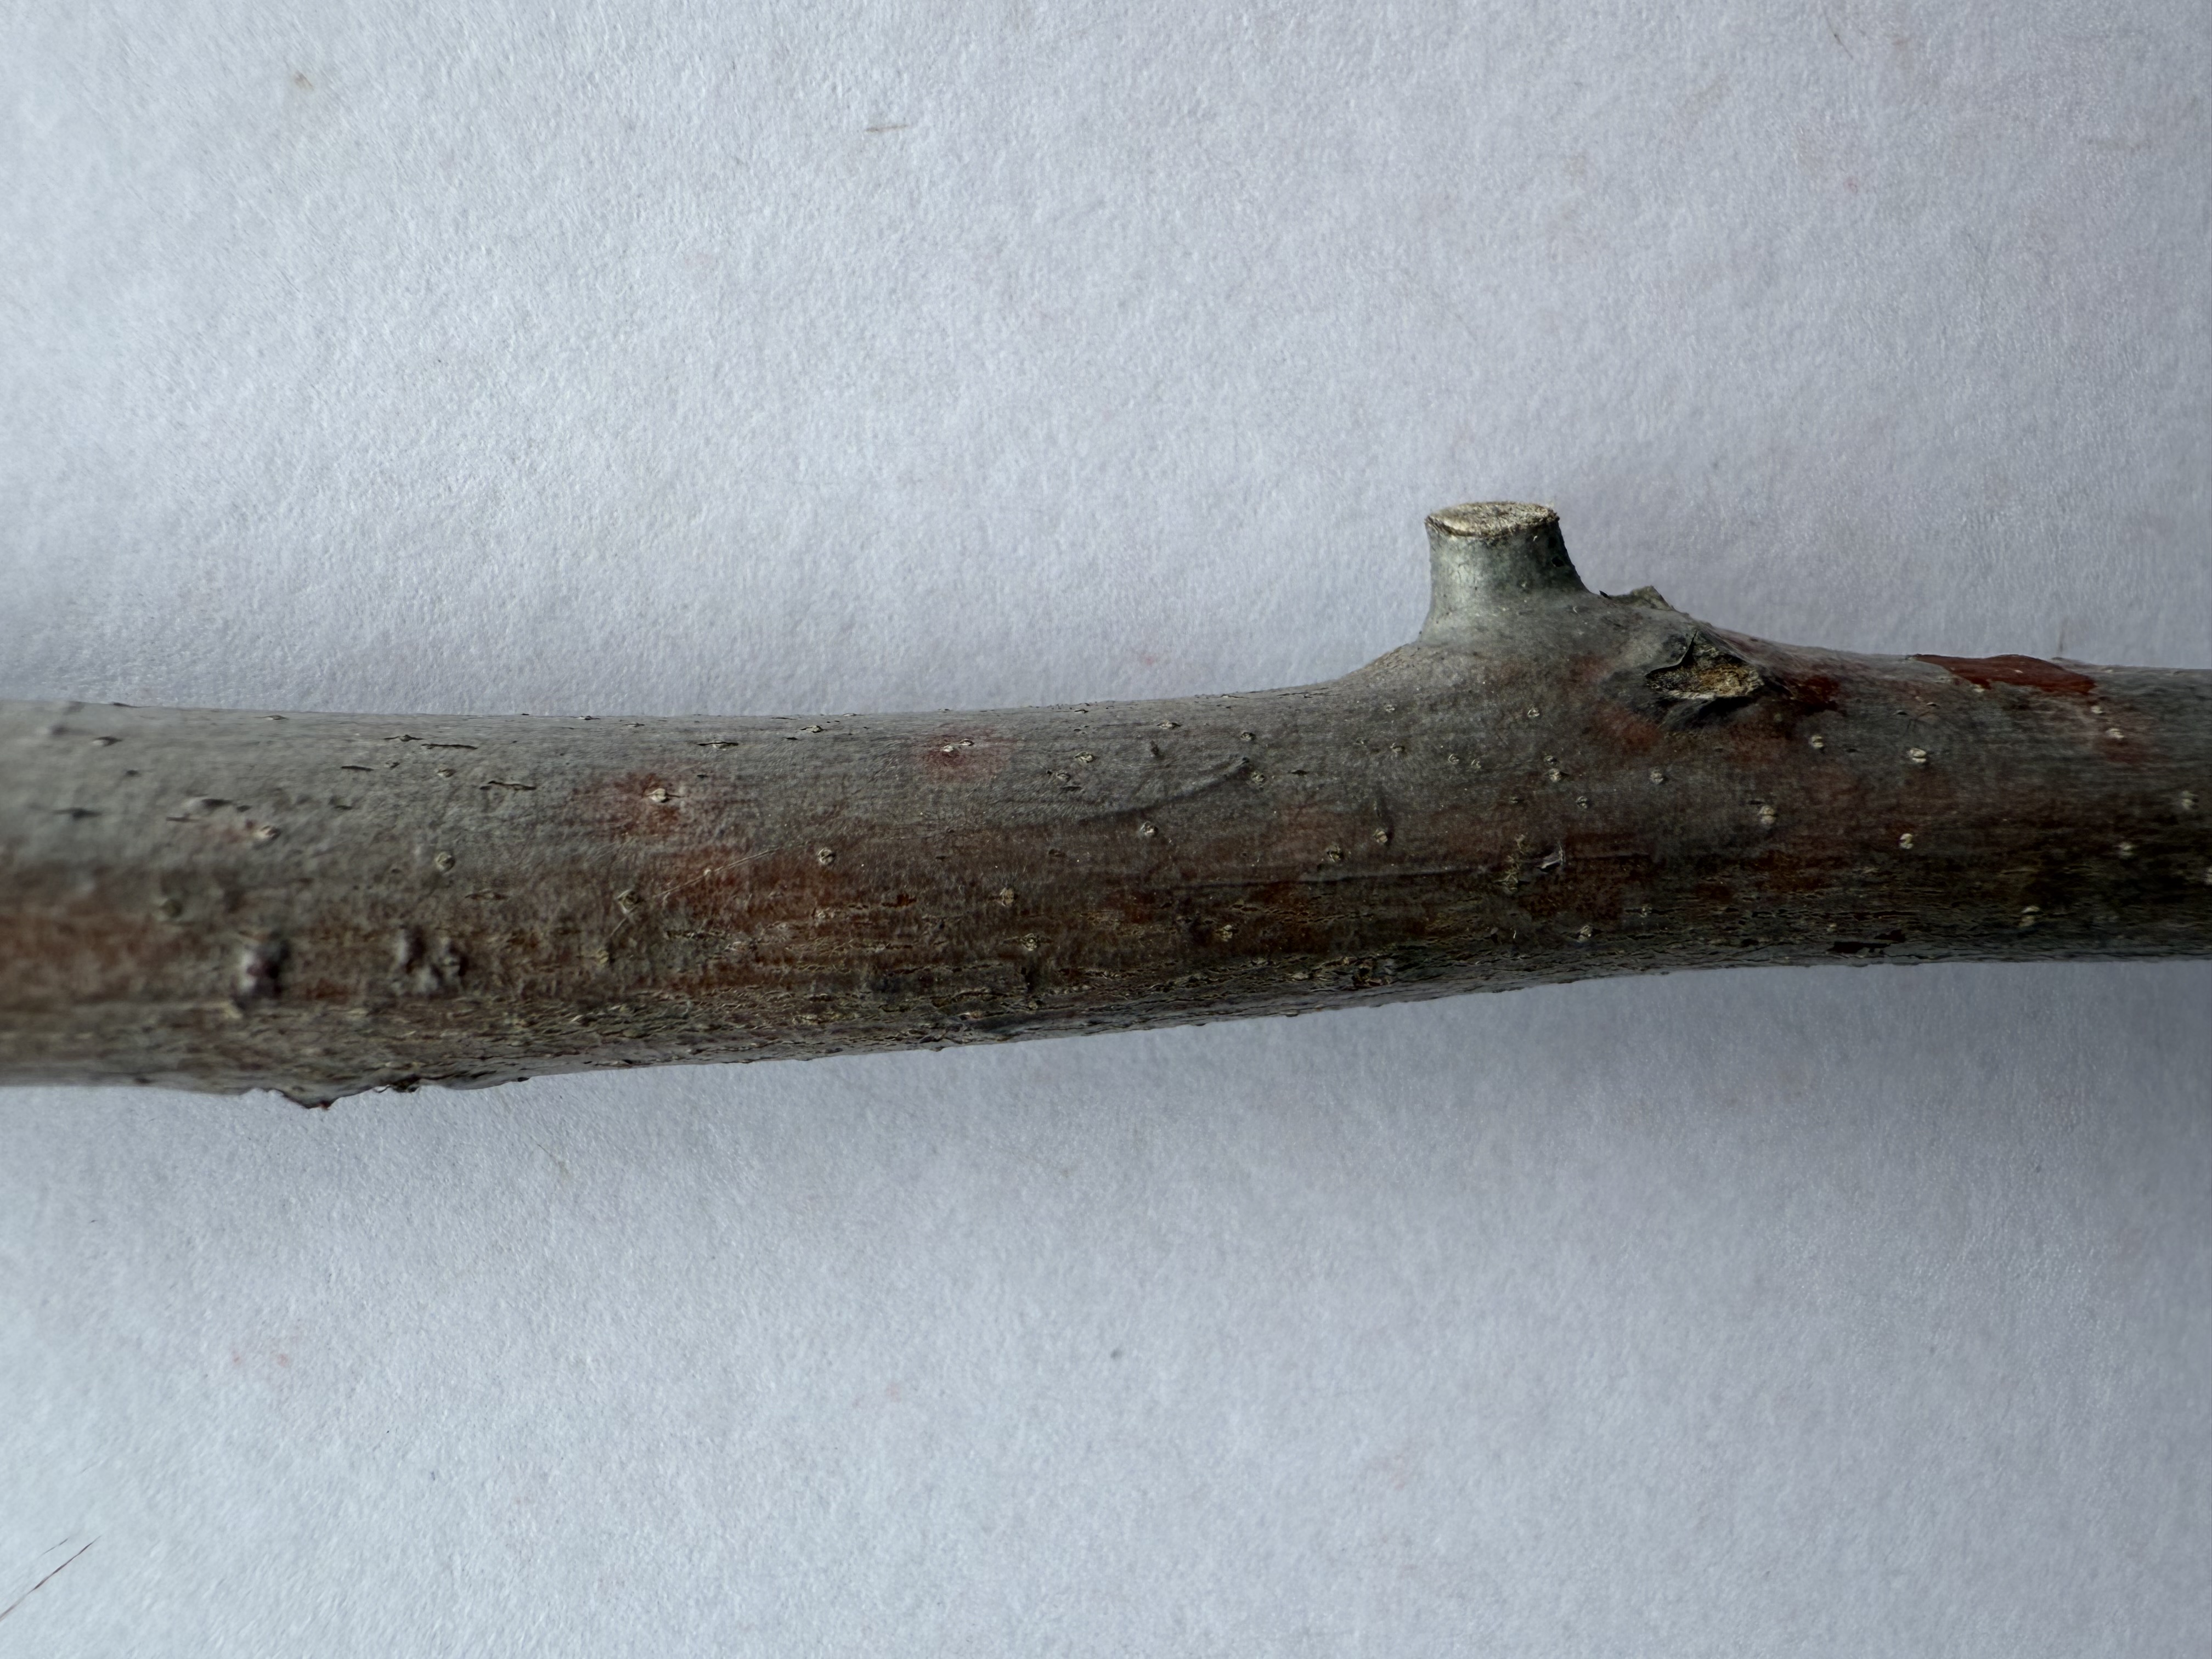
Variety: Jujube